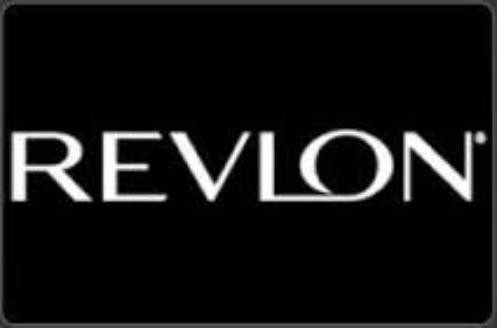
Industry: Necessities